Electoral (Integrity) Amendment Acts

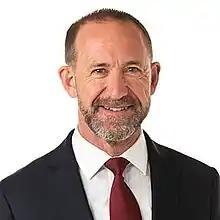
The Bill's sponsor Andrew Little

The described legislation—the Electoral (Integrity) Amendment Bill—was introduced by associate justice minister Margaret Wilson the next day, 22 December 1999, and sent to the justice and electoral committee in a 64–55 vote. One Labour member was absent. It was the first bill debated in the new parliament and her speech on the bill was Wilson's first given as a newly elected MP. Labour, Alliance, New Zealand First, and United members were in support, while National, ACT, and Green members were opposed. Speaking against the bill, National MP Simon Upton acknowledged the bill's attempt to give greater weight to parliamentary proportionality over other considerations but stated: "that is, of course, not an absolute principle. The 5 percent threshold, for one, and the prospect of a by-election, for another, mean that proportionality is compromised... We have to weigh [proportionality] up against some other principles [such as] the importance of allowing political parties to evolve and allowing electoral systems to evolve [and] the freedom of speech and conscience." Anderton, now deputy prime minister, addressed dissonance between his departure from Labour while remaining in parliament and his support for legislation that triggered compulsory expulsions, saying his was "a decision made in a totally different constitutional environment" to Kopu's.